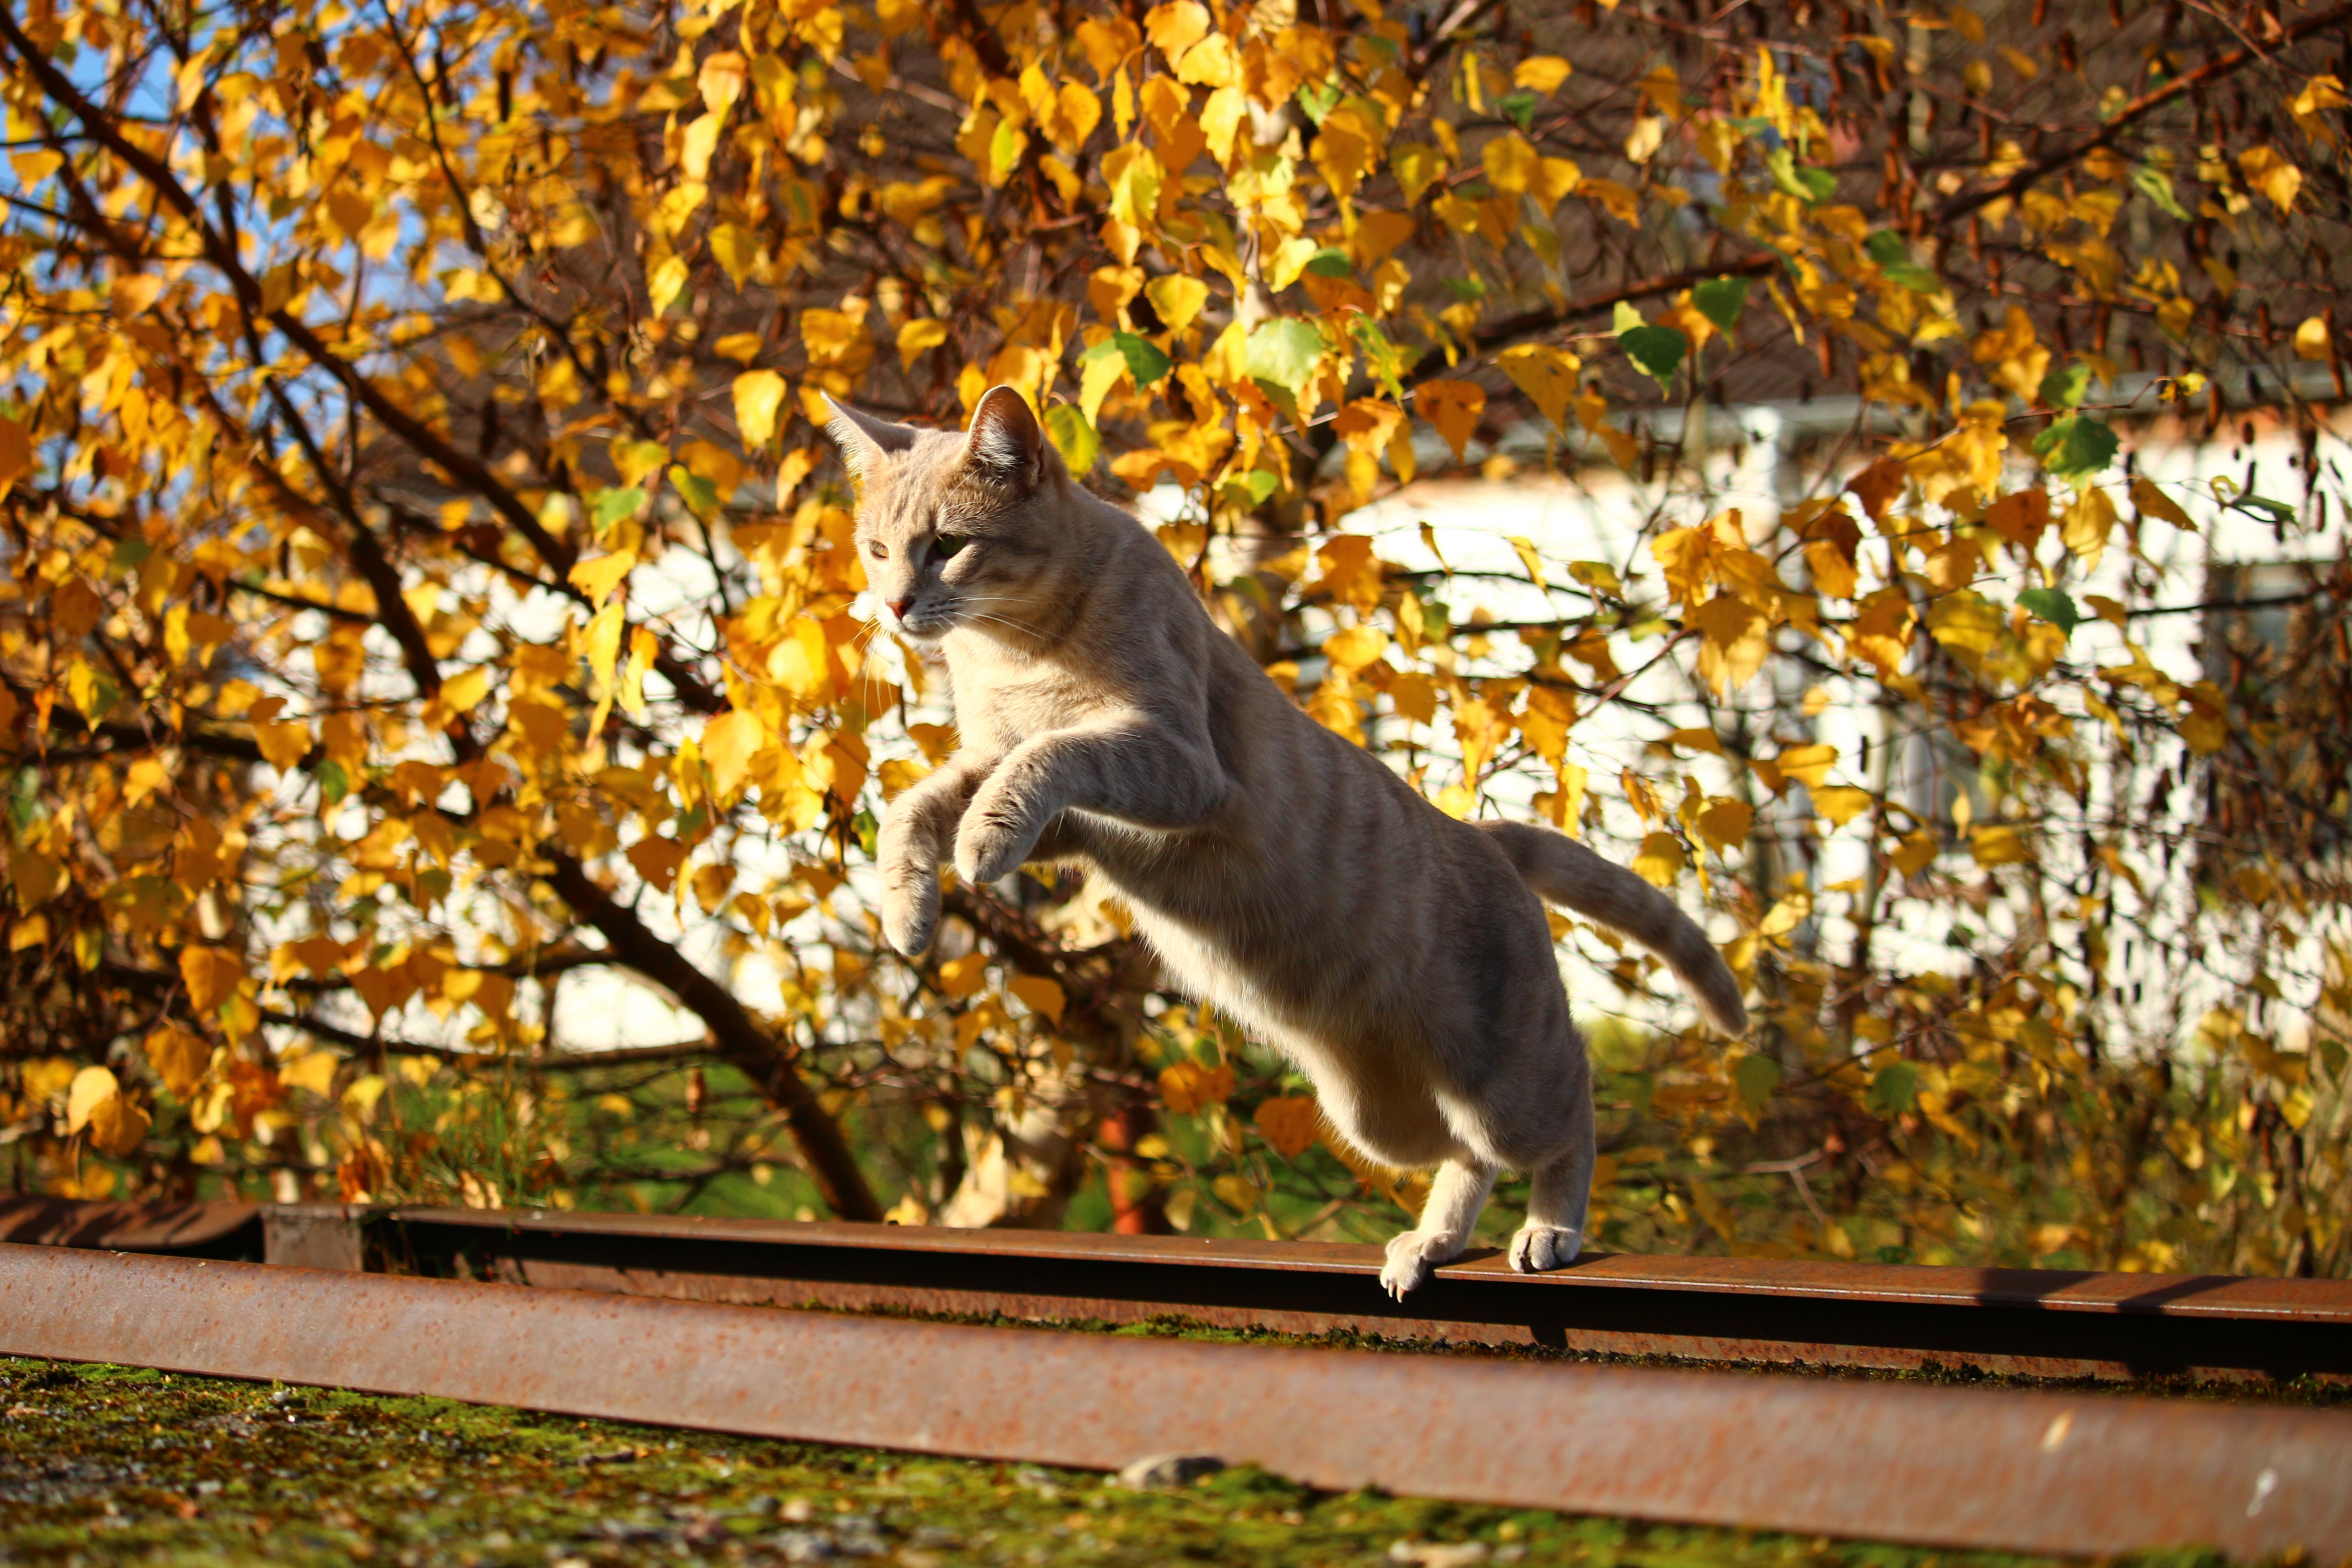
tree, nature, branch, leaf, flower, wildlife, kitten, cat, autumn, mammal, season, fauna, leaves, mieze, fall foliage